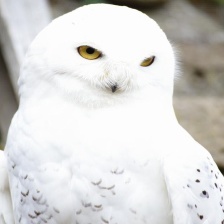
Species: SNOWY OWL
Scientific name: BUBO SCANDIACUS
ImageNet parent category: great_grey_owl